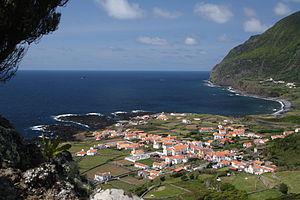
Fajã Grande est un hameau de la commune de Lajes das Flores, aux Açores, au Portugal. Sa population s'élevait à 202 habitants en 2011.